Alonso de Idiáquez y Yurramendi

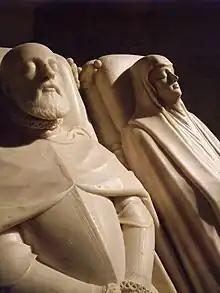
Tomb effigies of Alonso and his wife Gracia in the San Telmo Museoa in San Sebastián, formerly a Dominican friary

Alonso de Idiáquez y Yurramendi (Basque: "Alfontso Idiakez"; – 8 June 1547) was a Spanish nobleman and politician.